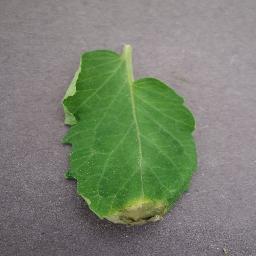
Label: Tomato___Late_blight